Bruce Davis (linebacker)

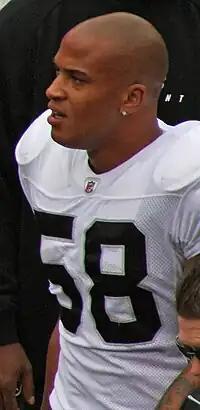
Davis with the Oakland Raiders in 2010

Bruce Edward Davis II (born September 2, 1985) is an American former professional football player who was a linebacker in the National Football League (NFL). He played college football for the UCLA Bruins, earning All-American honors. Davis was selected by the Pittsburgh Steelers in the third round of the 2008 NFL draft. In his rookie season, he helped the Steelers win Super Bowl XLIII.